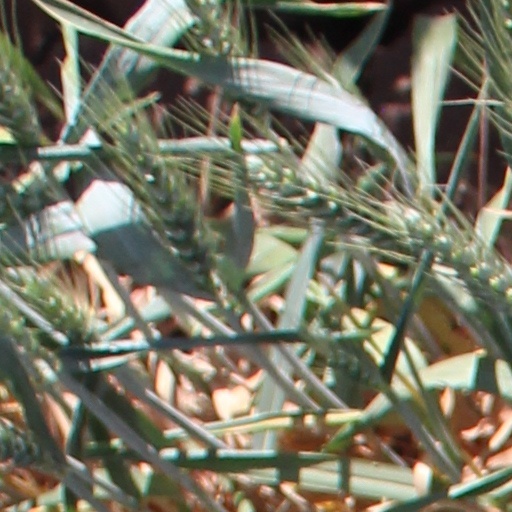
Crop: wheat